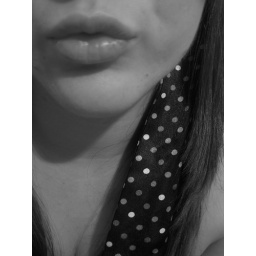
nightly, upon the green, green grass